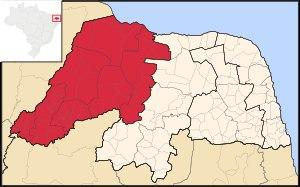
L'ouest Potiguar est l'une des 4 mésorégions de l'État du Rio Grande do Norte. Elle regroupe 62 municipalités groupées en 7 microrégions.